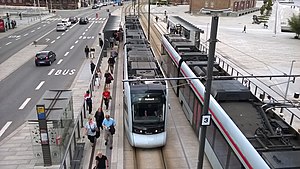
Dokk1 Station
Dokk1 Station set fra kulturhuset Dokk1.
Dokk1 Station er en letbanestation i Aarhus Midtby. Stationen består af to spor med hver sin sideliggende perron, der ligger delvis placeret under biblioteket og kulturhuset Dokk1, som letbanen passerer under og gennem. På hver perron er der en kort læskærm, bænke og en rejsekort-billetautomat.